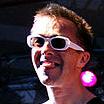
Age: 43